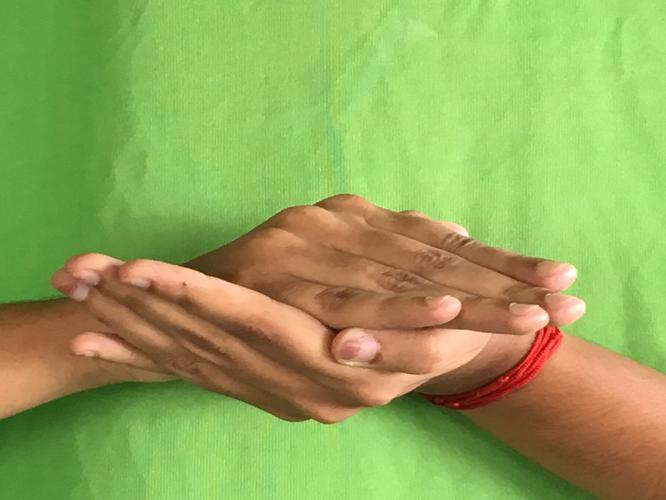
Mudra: Samputa
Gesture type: double_hand